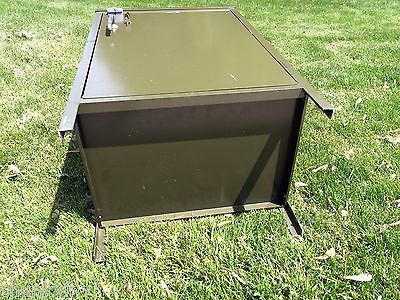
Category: cabinet